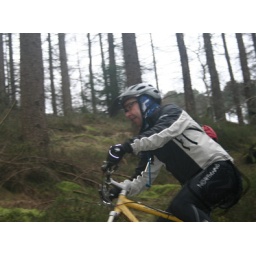
Live2ridebikes, Specialist mountain bike holidays in South Wales and Somerset